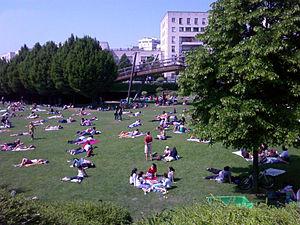
Le jardin de Reuilly devenu le jardin de Reuilly - Paul-Pernin est un espace vert du 12ᵉ arrondissement de Paris, en France, dont la conception est l'œuvre des concepteurs Pierre Colboc, architecte et François-Xavier Mousquet, Philippe Thomas et Thierry Louf, paysagistes.
La passerelle BZ/12 est une passerelle piétonne enjambant le jardin de Reuilly, dans le 12ᵉ arrondissement de Paris, en France.